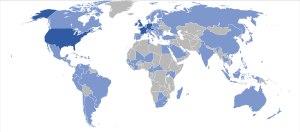
L'iPhone est une gamme de smartphone commercialisée par l'entreprise multinationale américaine Apple depuis le 29 juin 2007.